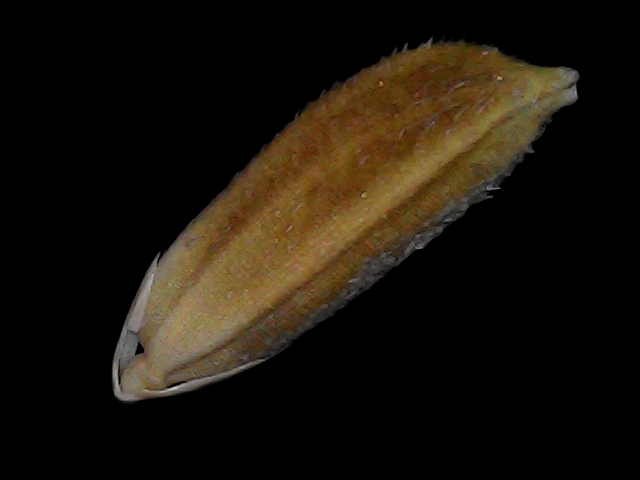
Rice variety: Bd56